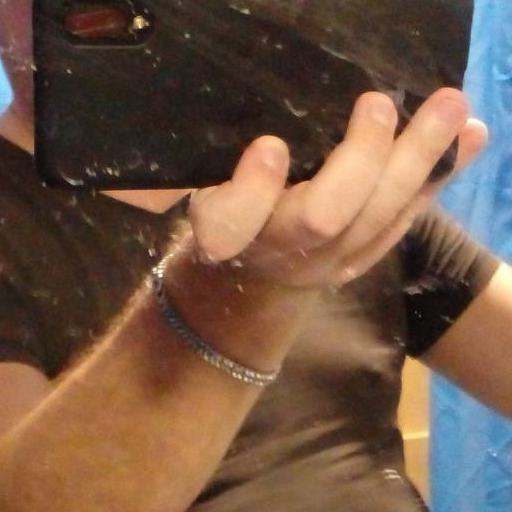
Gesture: no_gesture